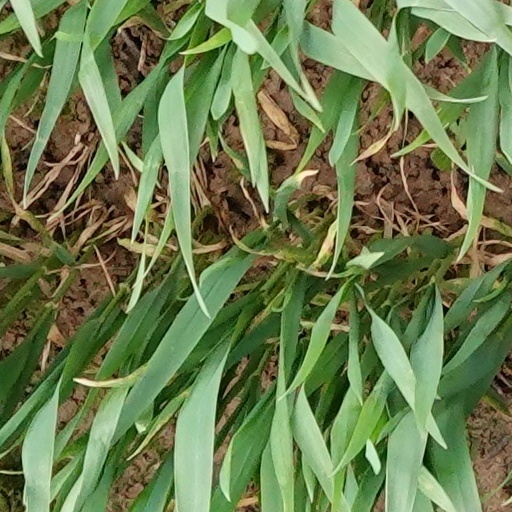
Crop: wheat